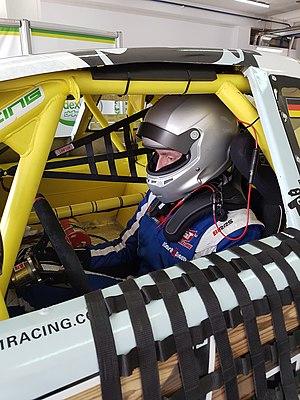
Alain Mosqueron prêt à courir à Valencia (2019)
Alain Mosqueron, né le 31 janvier 1992 à Cherbourg, est un pilote automobile français actuellement engagé en Nascar Whelen Euro Series.